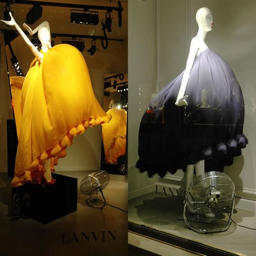
the art of window displays creative examples